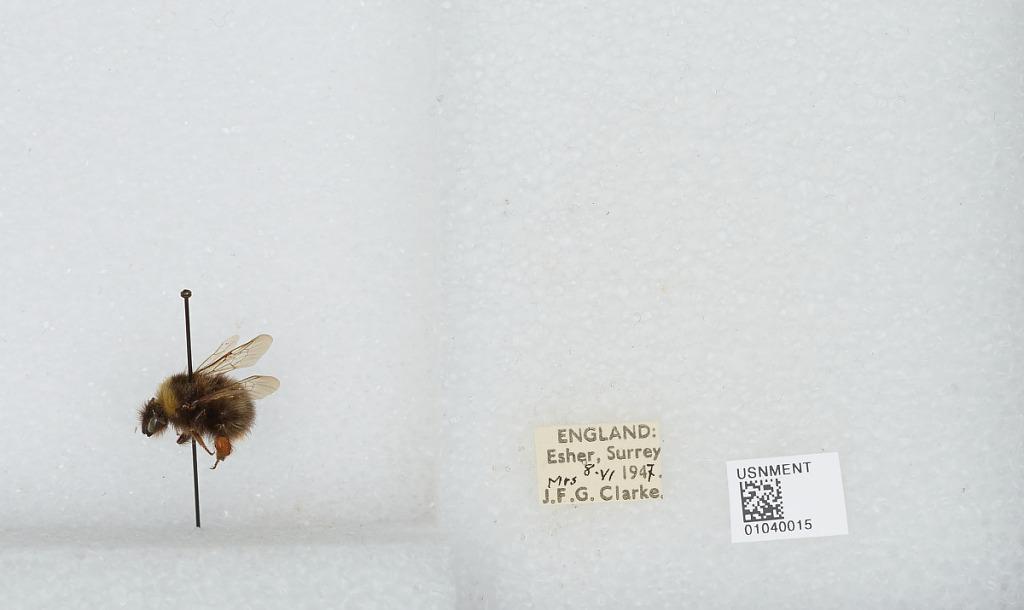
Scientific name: Bombus (Pyrobombus) pratorum (Linnaeus)
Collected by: J. Clarke
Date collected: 1947-6-8
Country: United Kingdom
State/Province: England
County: Surrey
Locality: Esher
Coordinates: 51.3691, -0.365